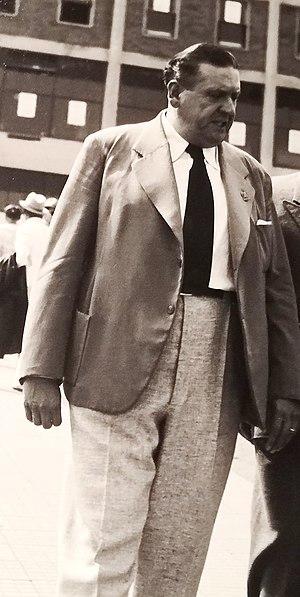
Theodor Pištěk fut un acteur tchécoslovaque. Il ne doit pas être confondu avec son fils, le costumier Theodor Pištěk.